Ba'athist Syria

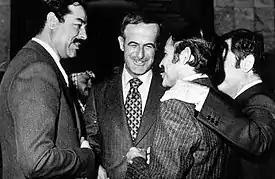
Syrian President Hafez al-Assad (centre) with Iraqi Vice President Saddam Hussein (left), Algerian Foreign Minister Abdelaziz Bouteflika (right), and Syrian Vice-president Abdul Halim Khaddam (far right, half-covered) at 1978 Arab League Summit in Baghdad.

In the late 1970s, an Islamist uprising by the Muslim Brotherhood was aimed against the government. Islamists attacked civilians and off-duty military personnel, leading security forces to also kill civilians in retaliatory strikes. The uprising had reached its climax in the 1982 Hama massacre, when more than 40,000 people were killed by Syrian military troops and Ba'athist paramilitaries. It has been described as the "single deadliest act" of violence perpetrated by any state upon its own population in modern Arab history. After the uprising the government resumed its version of militaristic Leninism, repealing liberalization introduced when Assad came to power.